Answer in natural language. Estimate the real world distances between objects in the image. Which object is closer to black colour television (marked A), gray rectangular bed (marked B) or light brown wooden dresser with 10 drawers (marked C)? Choose between the following options: light brown wooden dresser with 10 drawers (marked C) or gray rectangular bed (marked B)
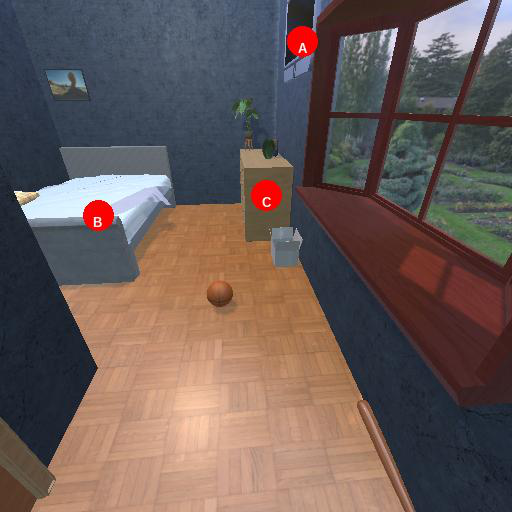
<answer>light brown wooden dresser with 10 drawers (marked C)</answer>